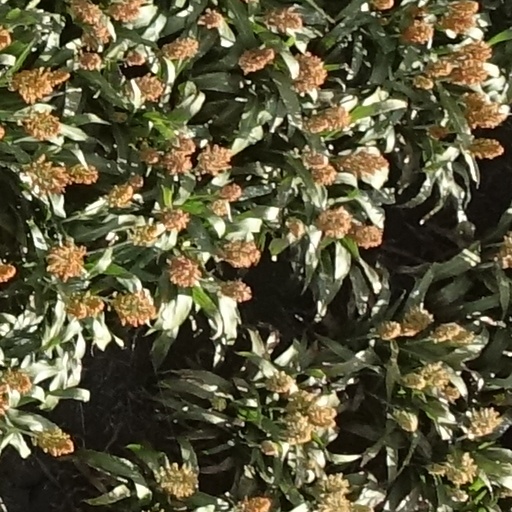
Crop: sorghum